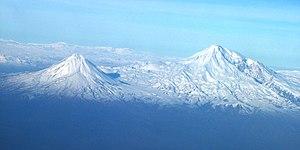
Le mont Ararat, en turc Ağrı Dağı ; en arménien Արարատ ; en kurde Çiyayê Agirî, appelé Masis par les Arméniens, les Hellènes et les Hébreux, est le sommet le plus élevé de Turquie. Ce volcan au sommet recouvert de neiges éternelles se situe sur le haut-plateau arménien, à l'est du pays. Les sommets du Grand Ararat et du Petit Ararat s'élèvent dans la province d'Ağrı mais 35 % du volcan appartiennent à la province d'Iğdır.